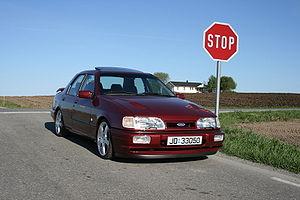
Le tuning Sleeper est un style de tuning.
La Ford Sierra est une voiture produite par Ford entre 1982 et 1993.